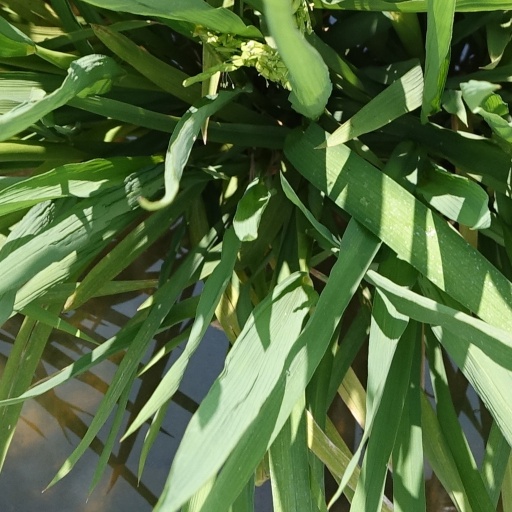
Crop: rice